Beauty and the Bestie

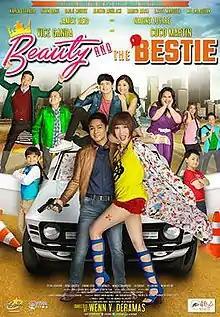
Theatrical release poster

Beauty and the Bestie is a 2015 Filipino action comedy film directed by Wenn V. Deramas, starring Vice Ganda and Coco Martin, alongside James Reid and Nadine Lustre. It is an official entry to the 2015 Metro Manila Film Festival.